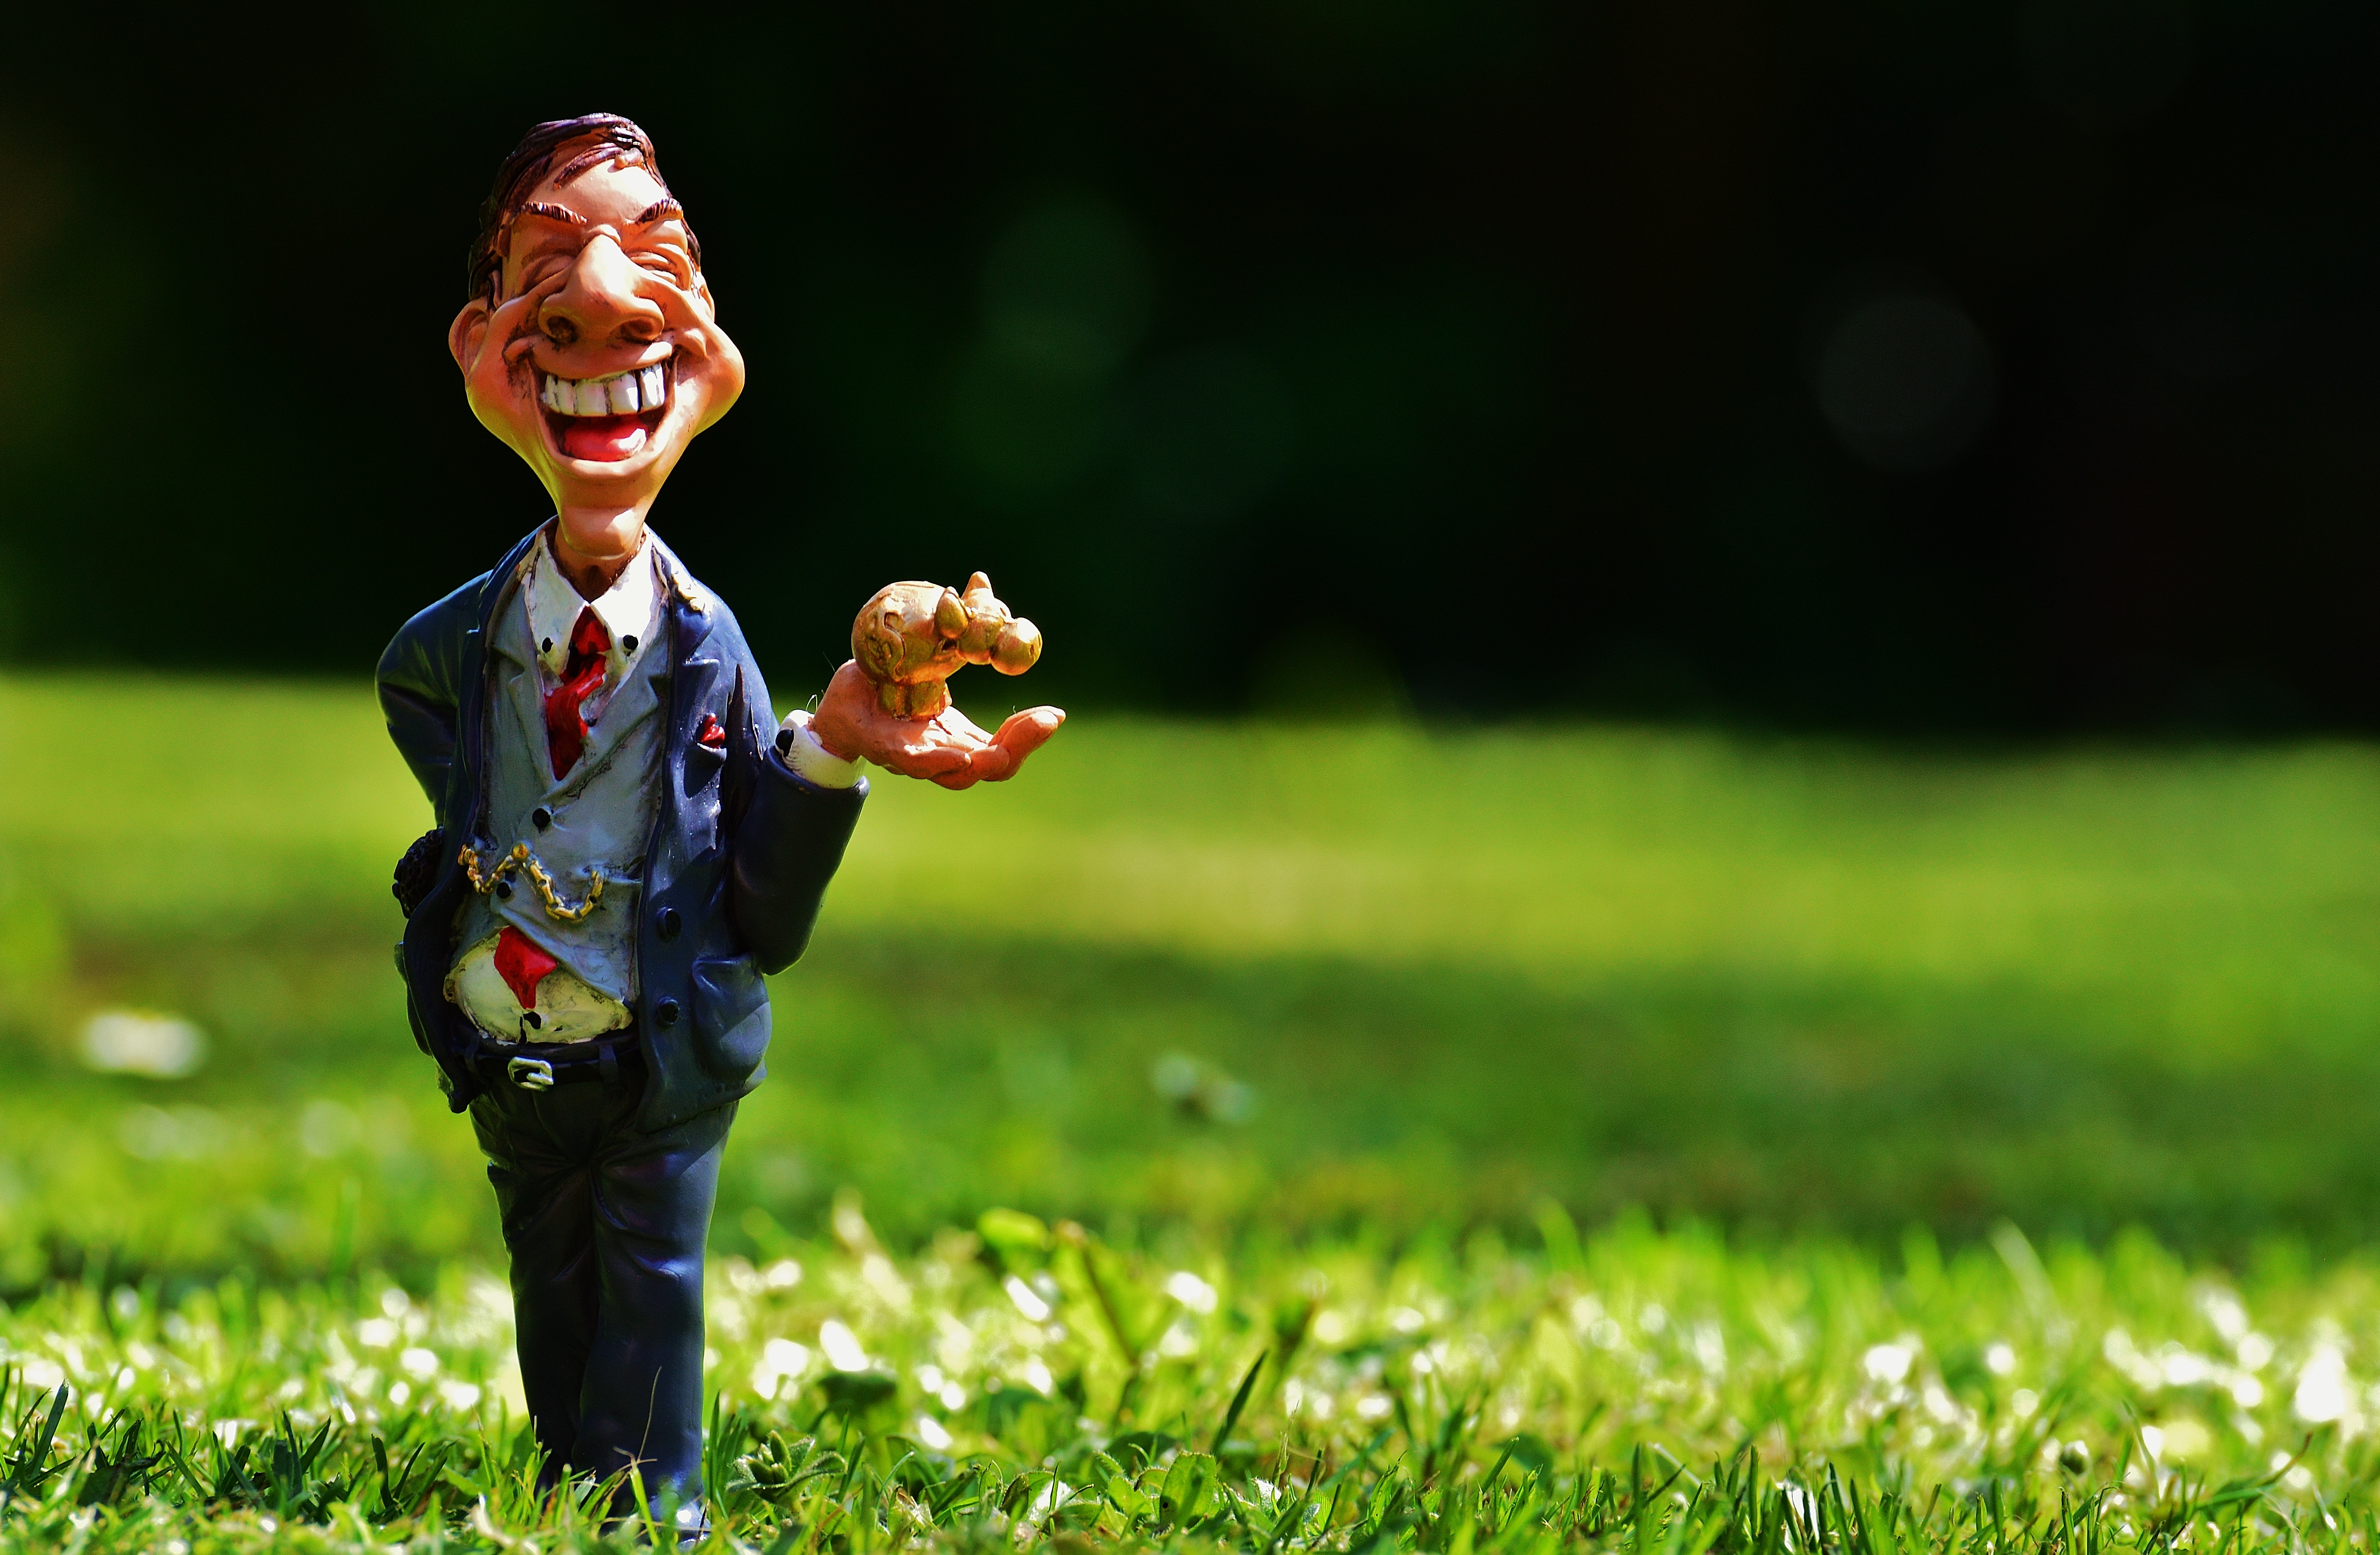
grass, person, lawn, meeting, green, child, business, laugh, wrist watch, fun, figure, shops, toddler, funny, businessman, time of, dates, on time, profit, time is money